Termoli Cathedral

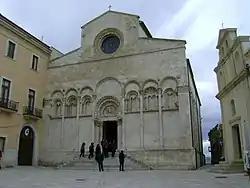
Termoli Cathedral

Termoli Cathedral ("Cattedrale di Santa Maria della Purificazione") is a Roman Catholic cathedral in Termoli, in the province of Campobasso, central Italy. The dedication is to the Purification of the Virgin Mary, but is commonly ascribed to Saints Bassus and Timothy, patrons of the city. It is the seat of the Bishop of Termoli-Larino.